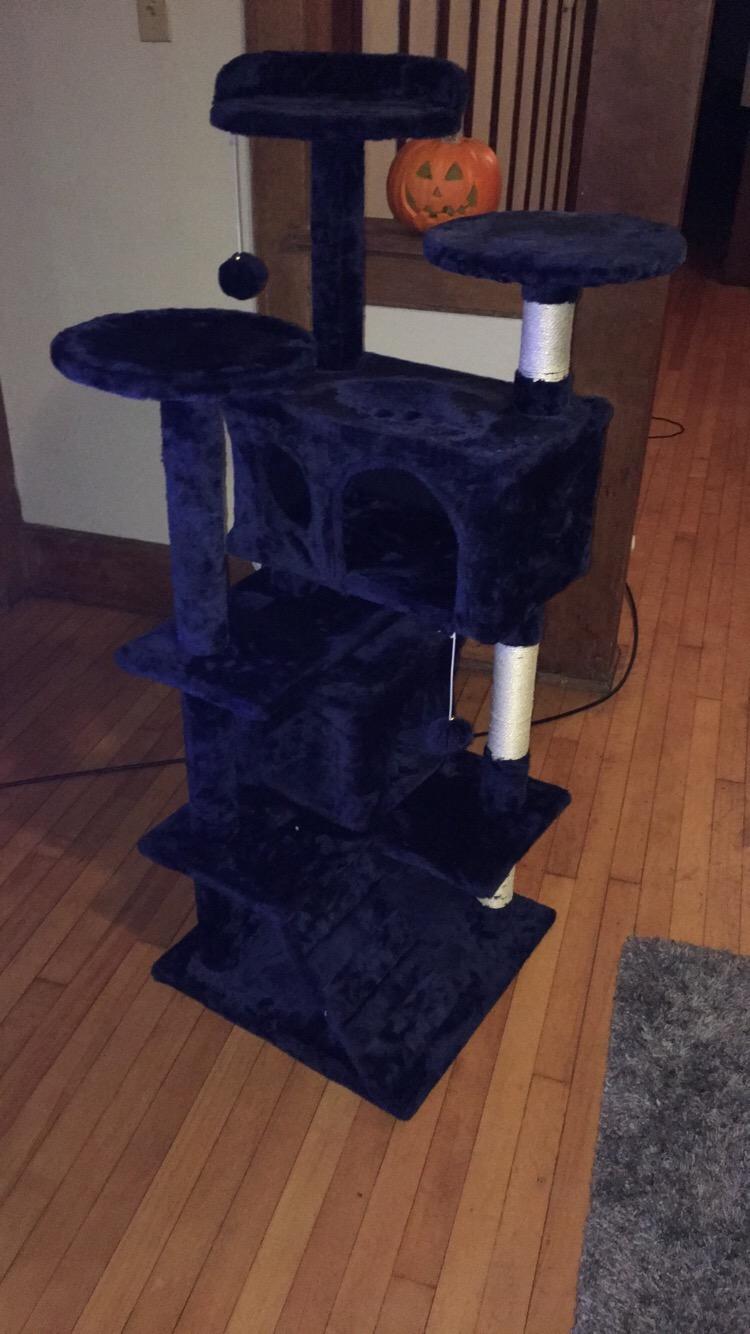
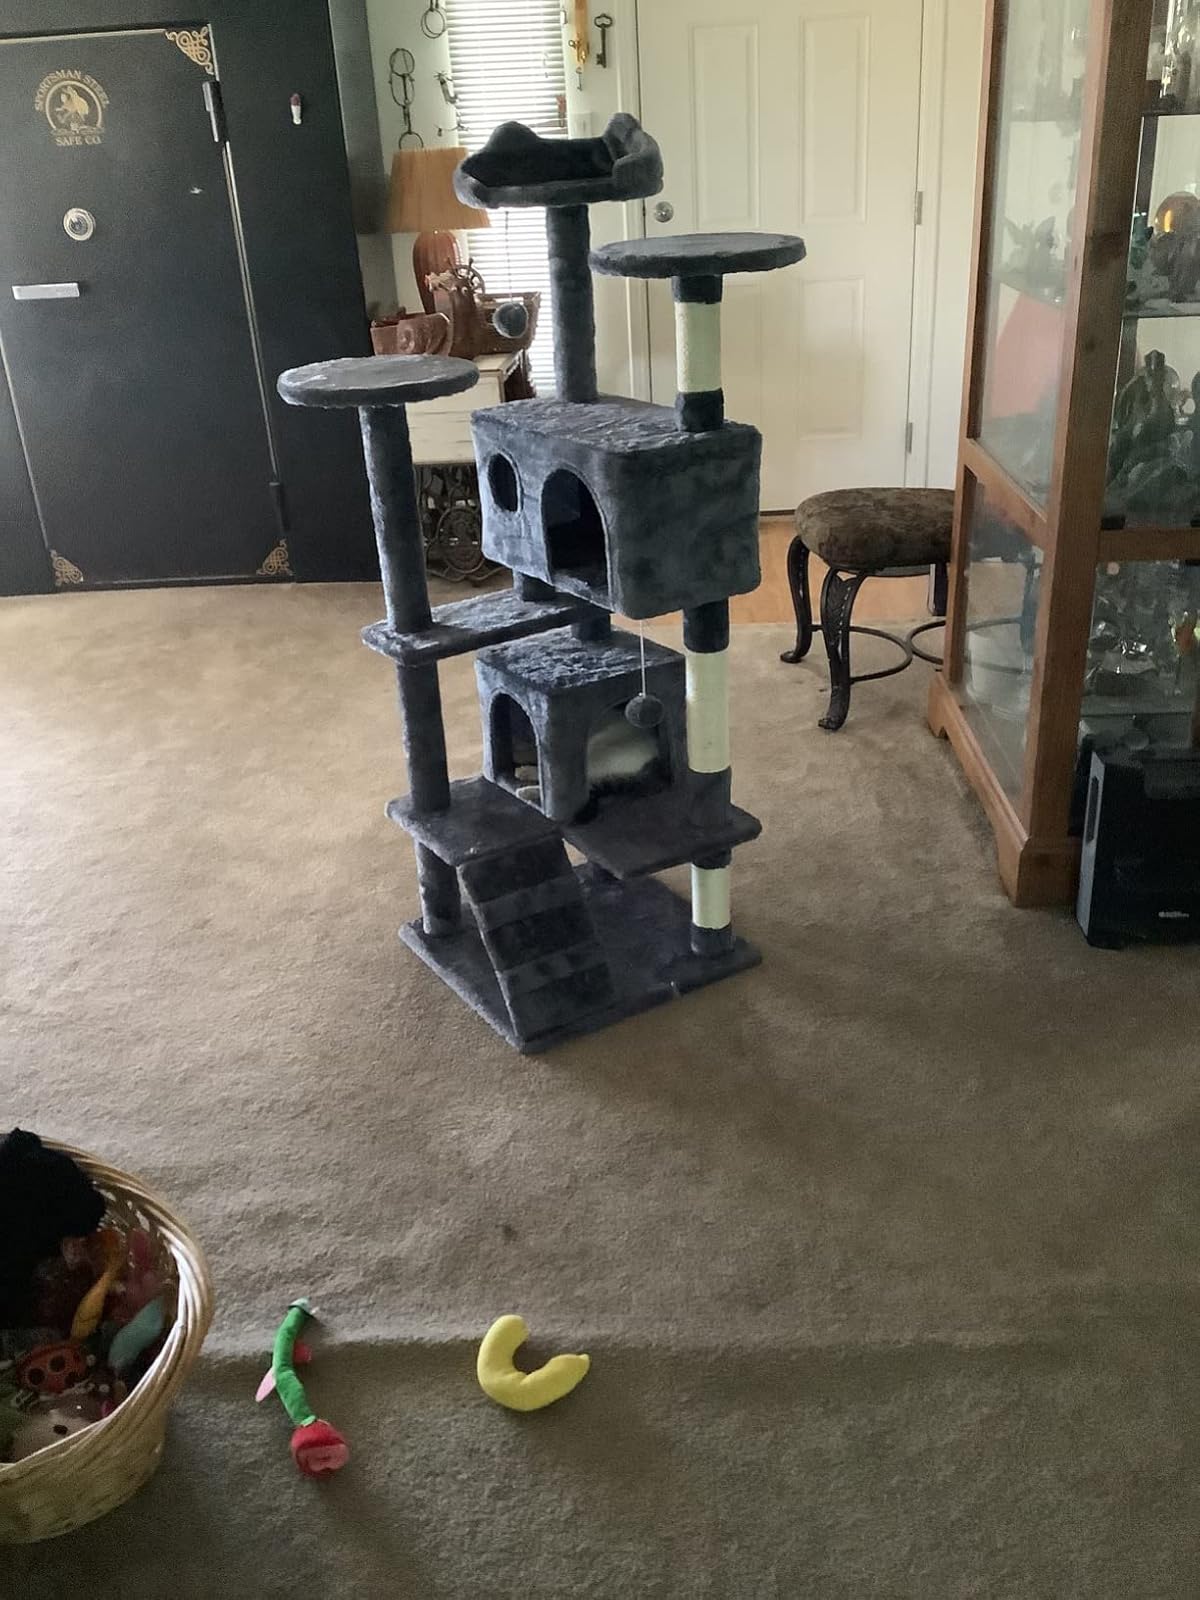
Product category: items_cat tree
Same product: no